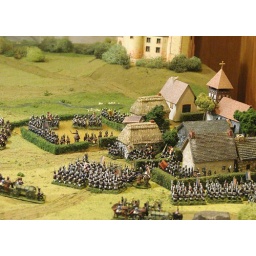
In the meantime, Clausel's columns have cleared the rough ground and crashed into the defending Portuguese brigades in the town.